Charles Babbage

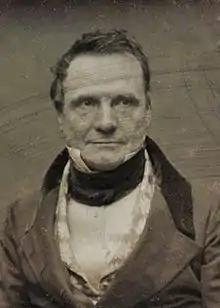
Babbage

Babbage was one of four children of Benjamin Babbage and Betsy Plumleigh Teape. His father was a banking partner of William Praed in founding Praed's & Co. of Fleet Street, London, in 1801. In 1808, the Babbage family moved into the old Rowdens house in East Teignmouth. Around the age of eight, Babbage was sent to a country school in Alphington near Exeter to recover from a life-threatening fever. For a short time, he attended King Edward VI Grammar School in Totnes, South Devon, but his health forced him back to private tutors for a time.